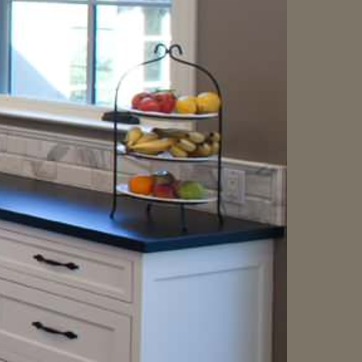
Material: food